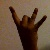
The image shows a hand gesture representing the number 8 in Indian Sign Language.